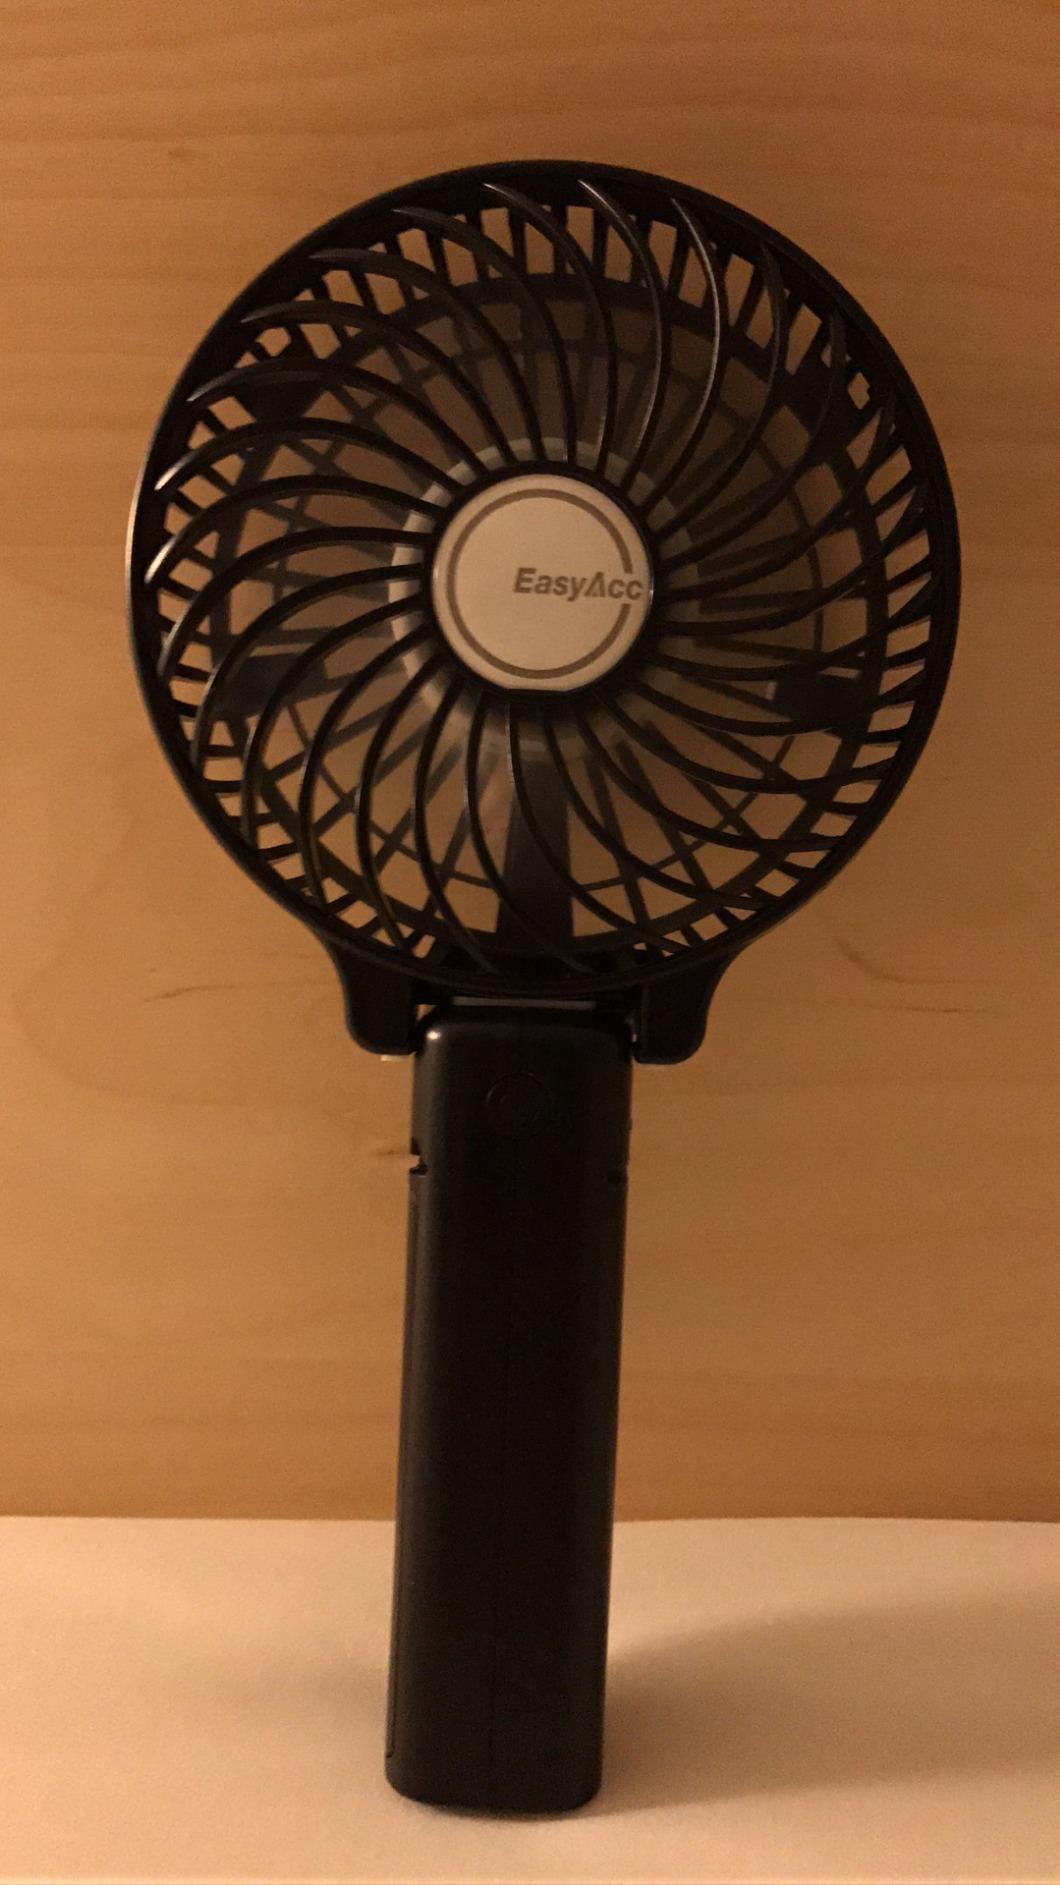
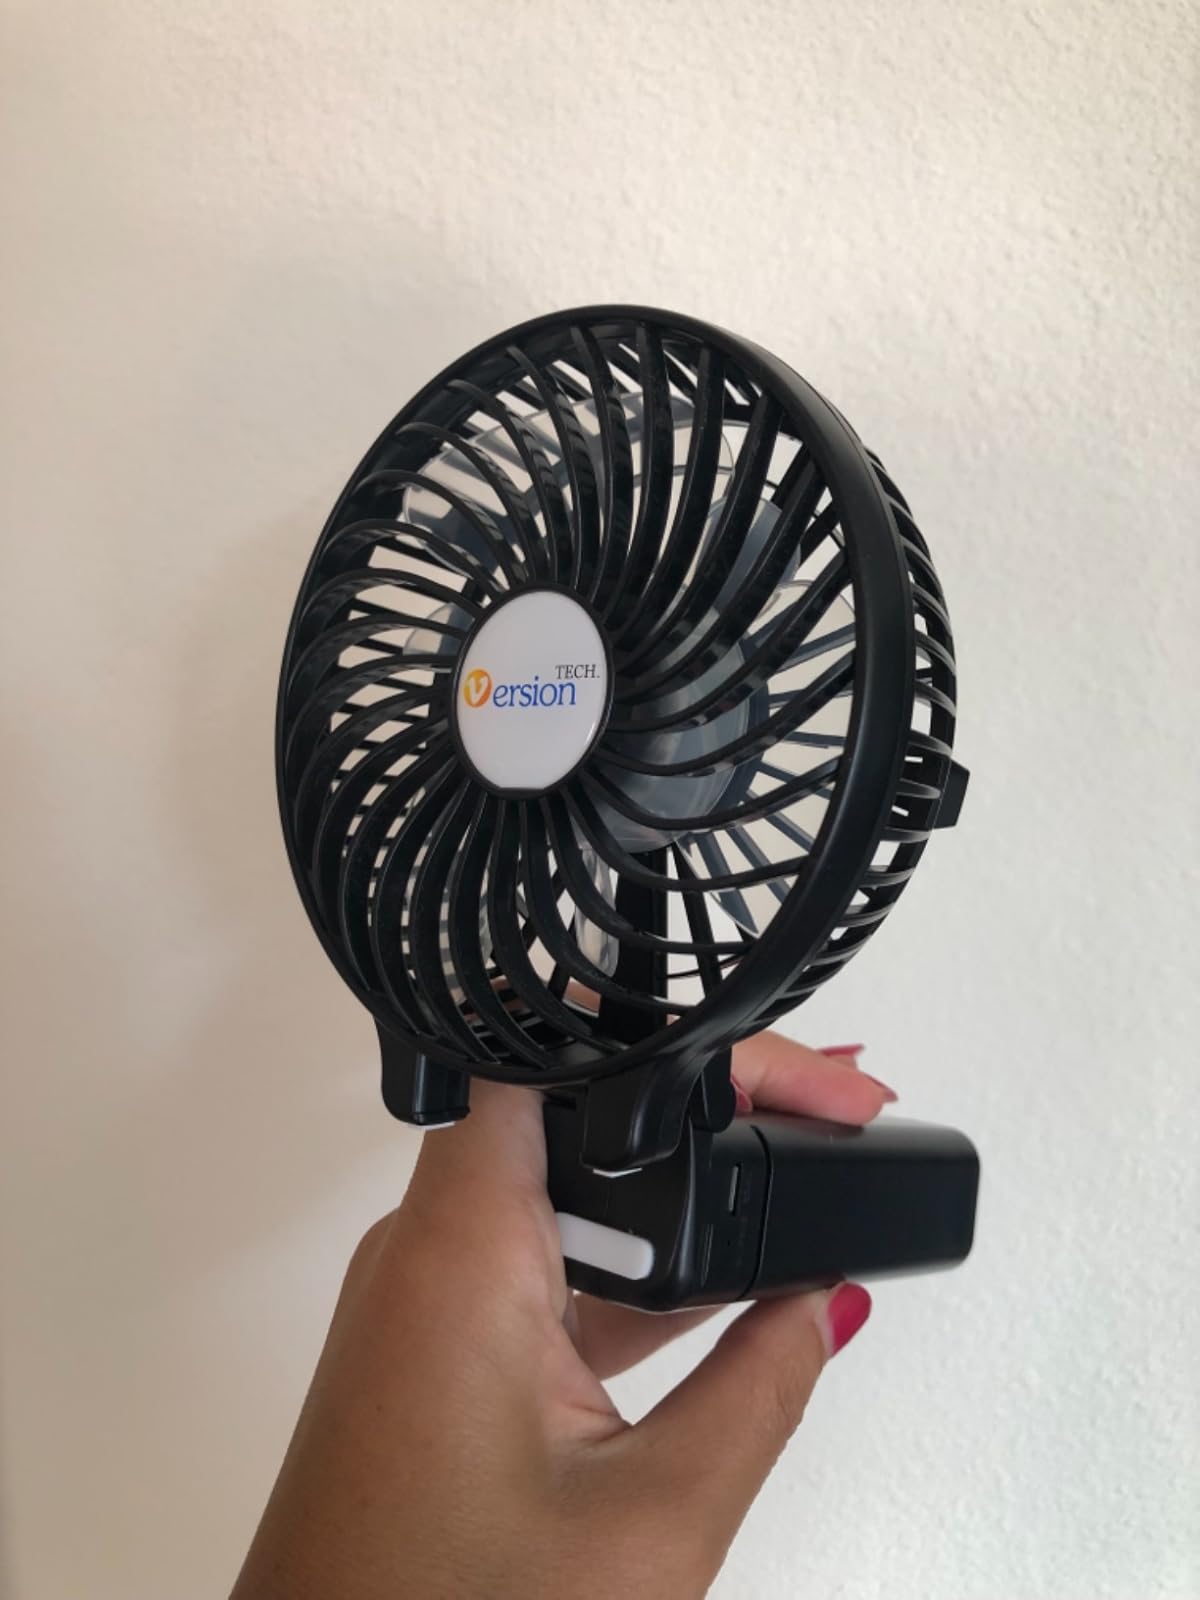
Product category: fan
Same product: no